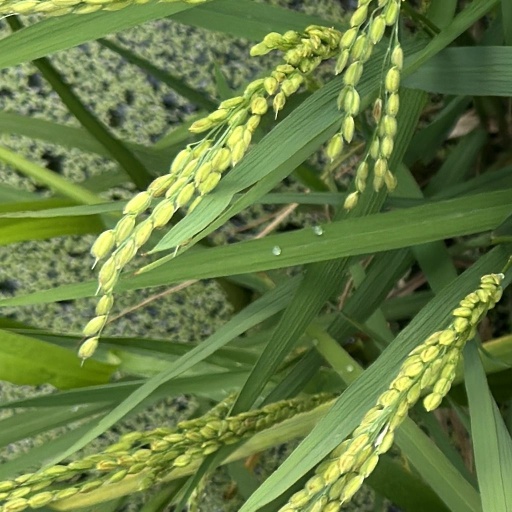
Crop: rice